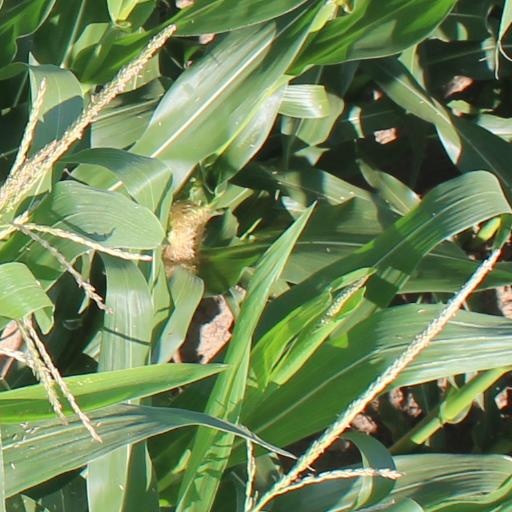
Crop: maize; corn